Abraham van den Hecken the Younger

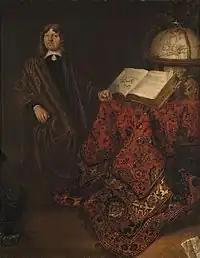
"Portrait of the hydraulic engineer Cornelis Meijer"

Abraham van den Hecken the Younger was born in Antwerp where he was baptized on 23 March 1616 as the son of Samuel van den Hecken and Sara Geijluwe. His father was a landscape and still life painter. His father moved in the 1620s to the Dutch Republic and was probably his first master. His sister Magdalena became a still life painter.